Arctic haze

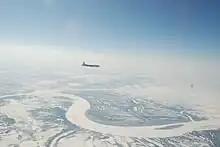
Flight in arctic haze over the Brooks Range, Alaska

Arctic haze is the phenomenon of a visible reddish-brown springtime haze in the atmosphere at high latitudes in the Arctic due to anthropogenic air pollution. A major distinguishing factor of Arctic haze is the ability of its chemical ingredients to persist in the atmosphere for significantly longer than other pollutants. Due to limited amounts of snow, rain, or turbulent air to displace pollutants from the polar air mass in spring, Arctic haze can linger for more than a month in the northern atmosphere.